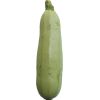
Label: zucchini